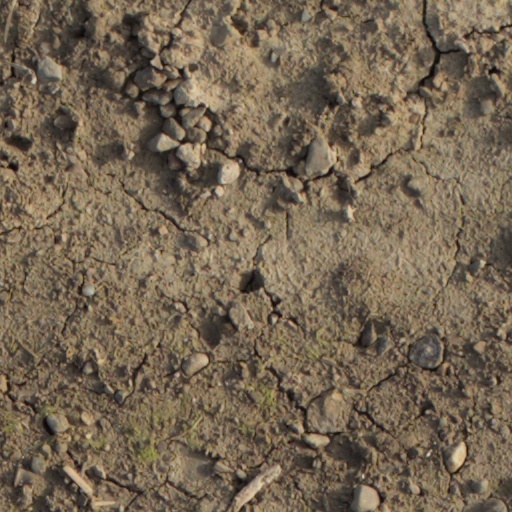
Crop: wheat